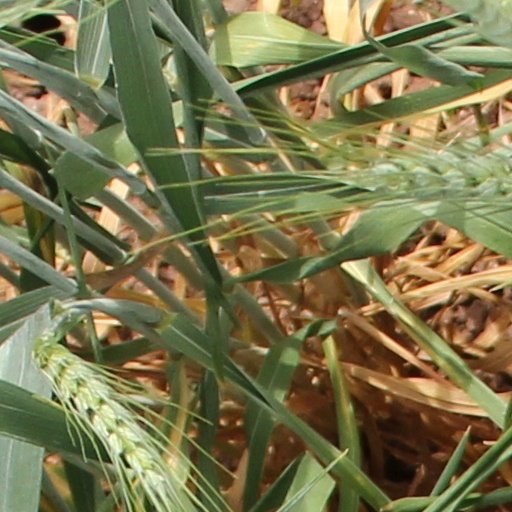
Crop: wheat